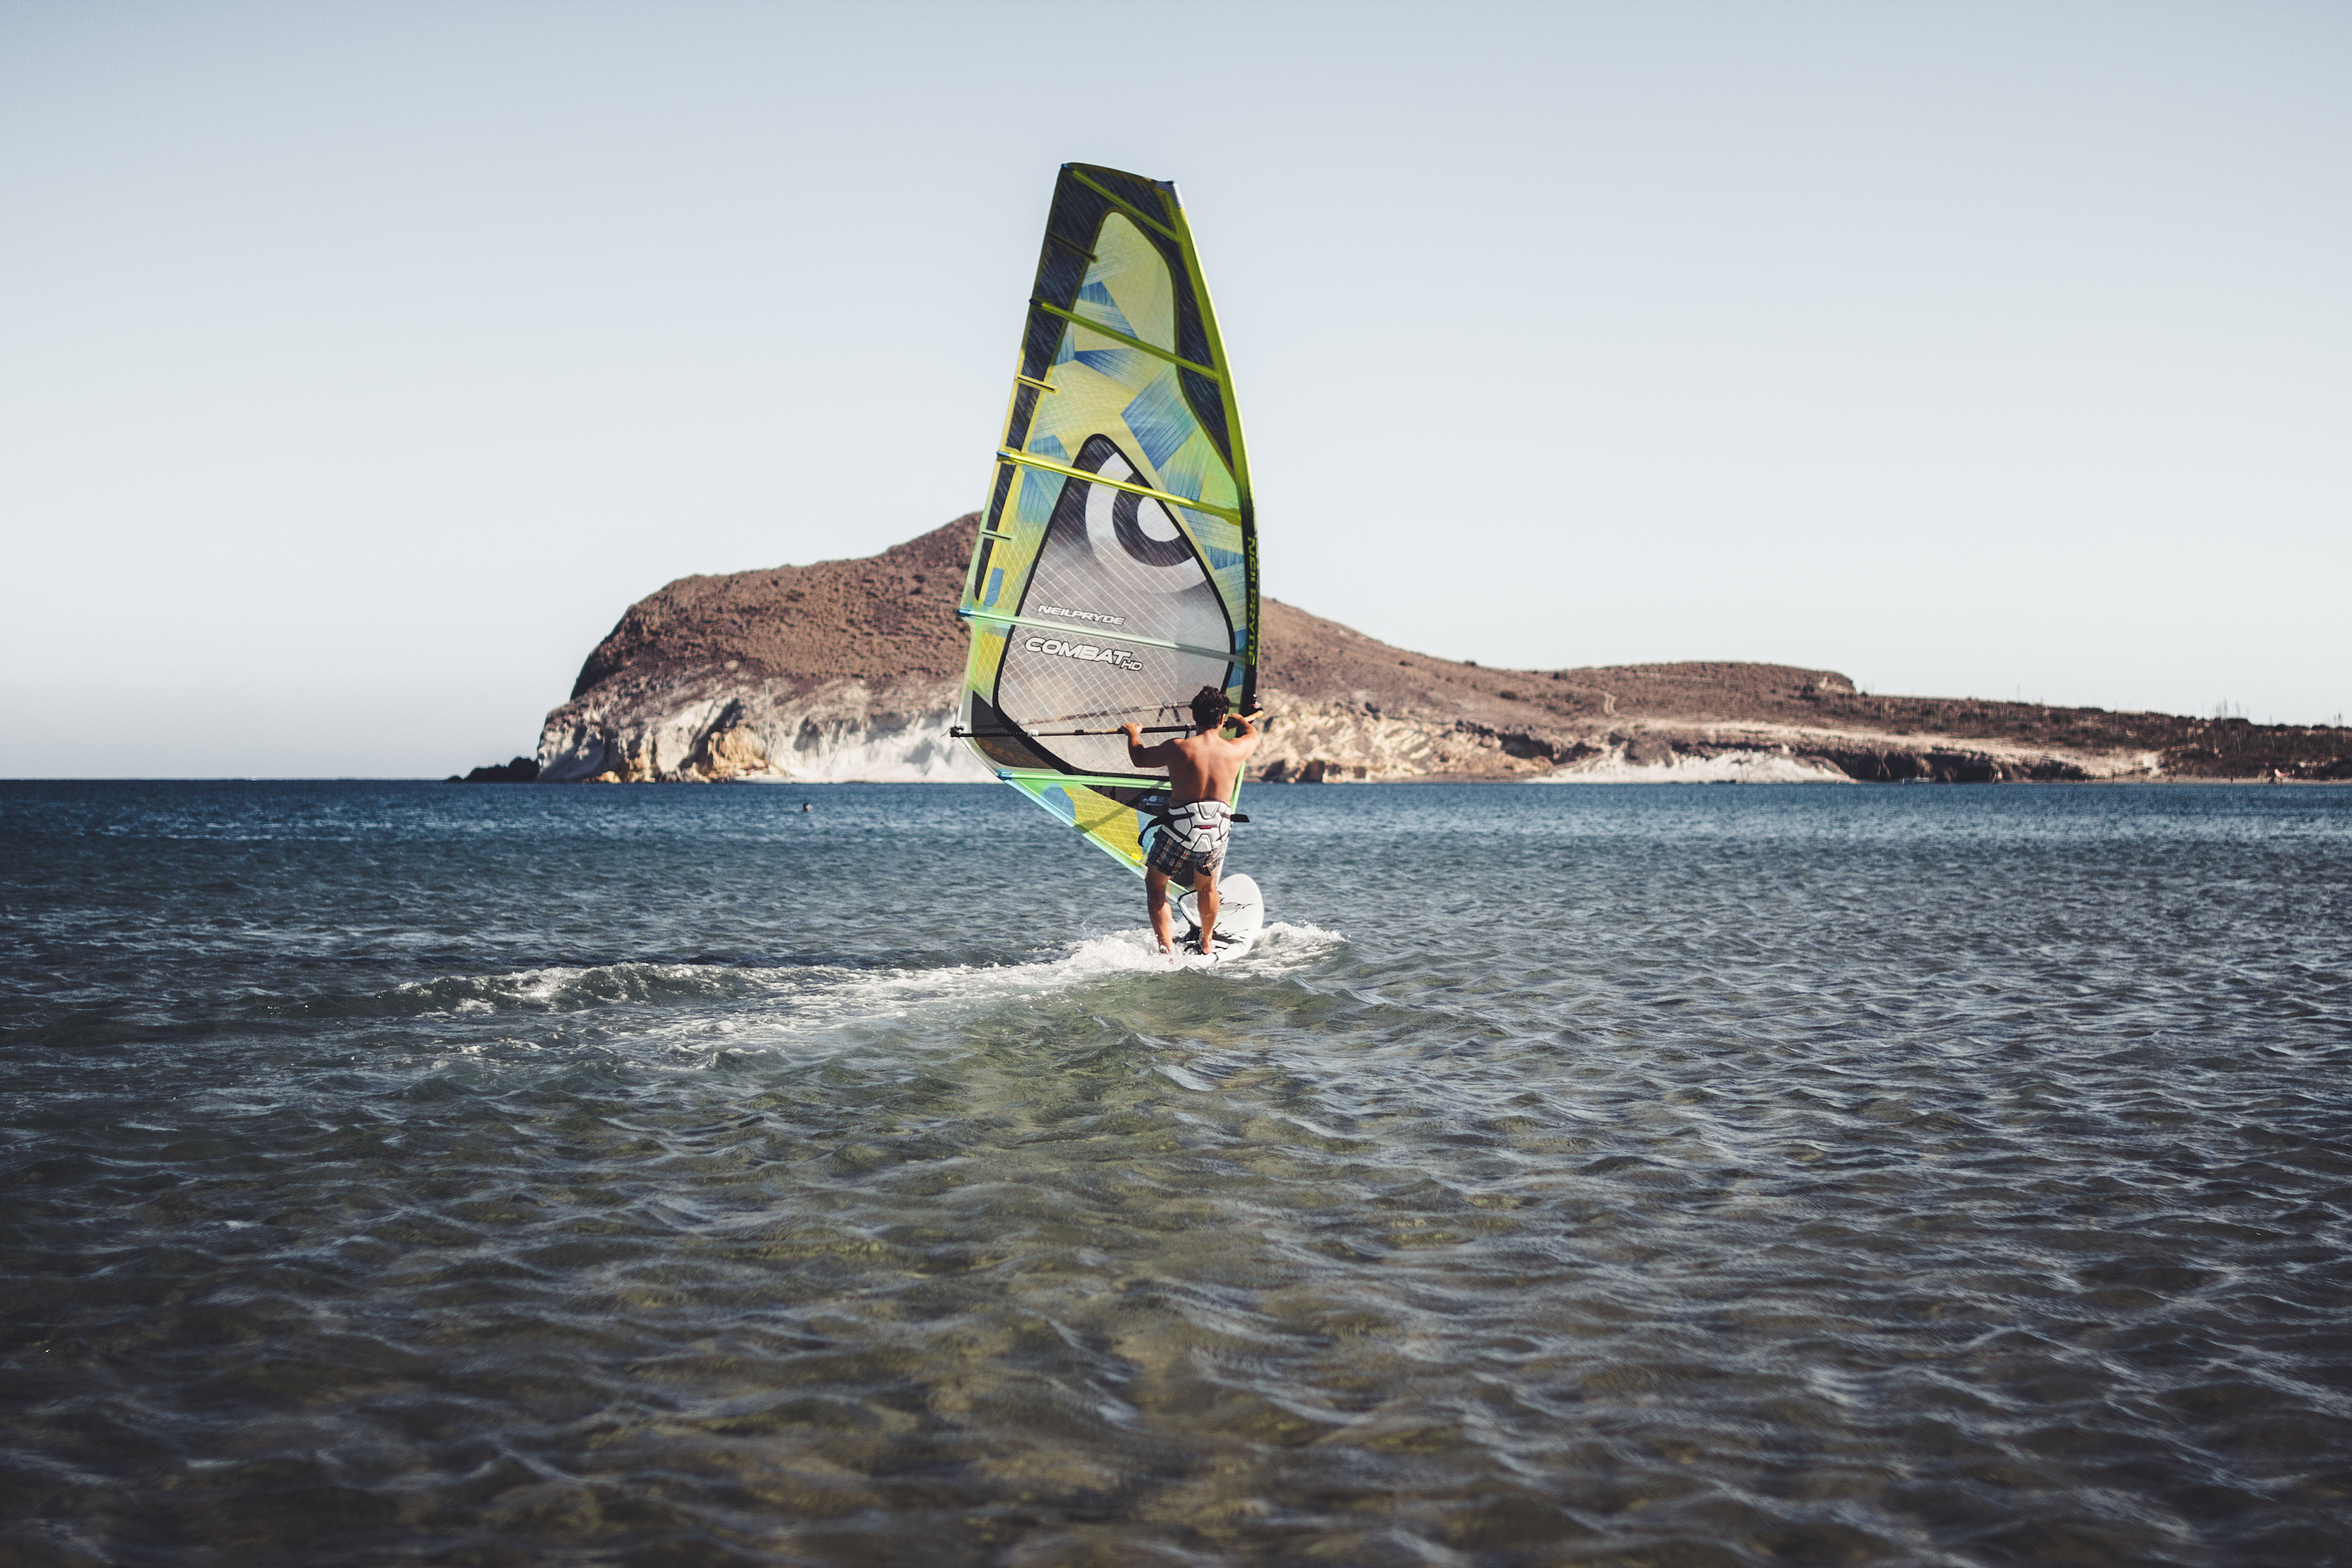
beach, sea, coast, sand, ocean, sport, shore, wave, wind, surfer, surfing, vehicle, sailing, surfboard, bay, toy, sports, windsurfing, andalusia, water sport, windsports, boardsport, surfing equipment and supplies, kite sports, surface water sports